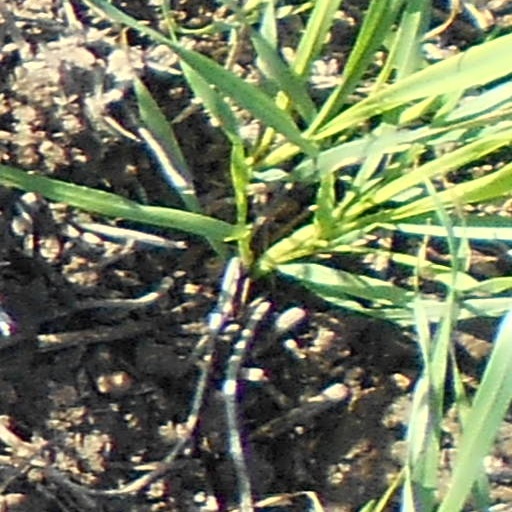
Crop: wheat